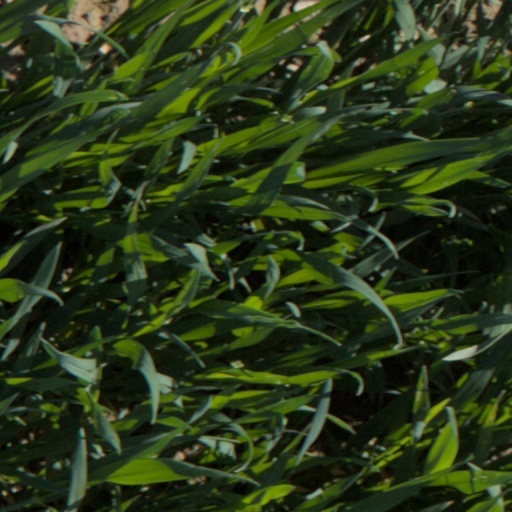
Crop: wheat